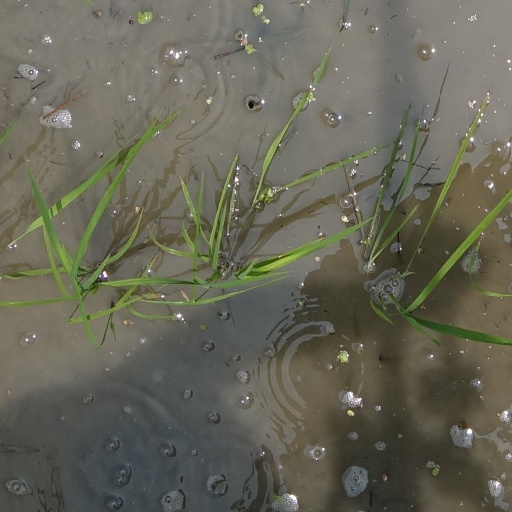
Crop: rice